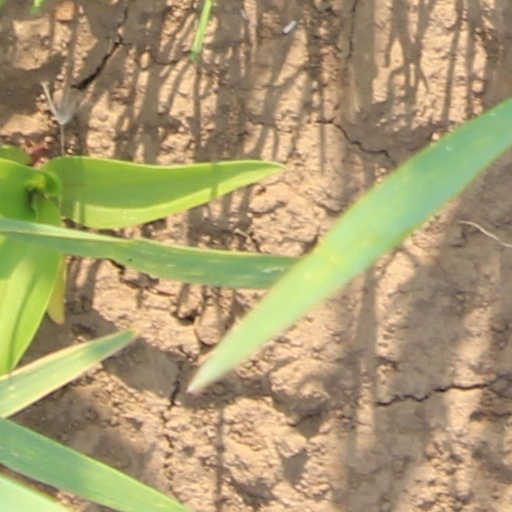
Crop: wheat